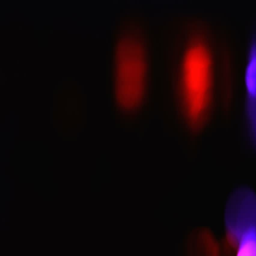
4k light leaks footage for different events and projects !